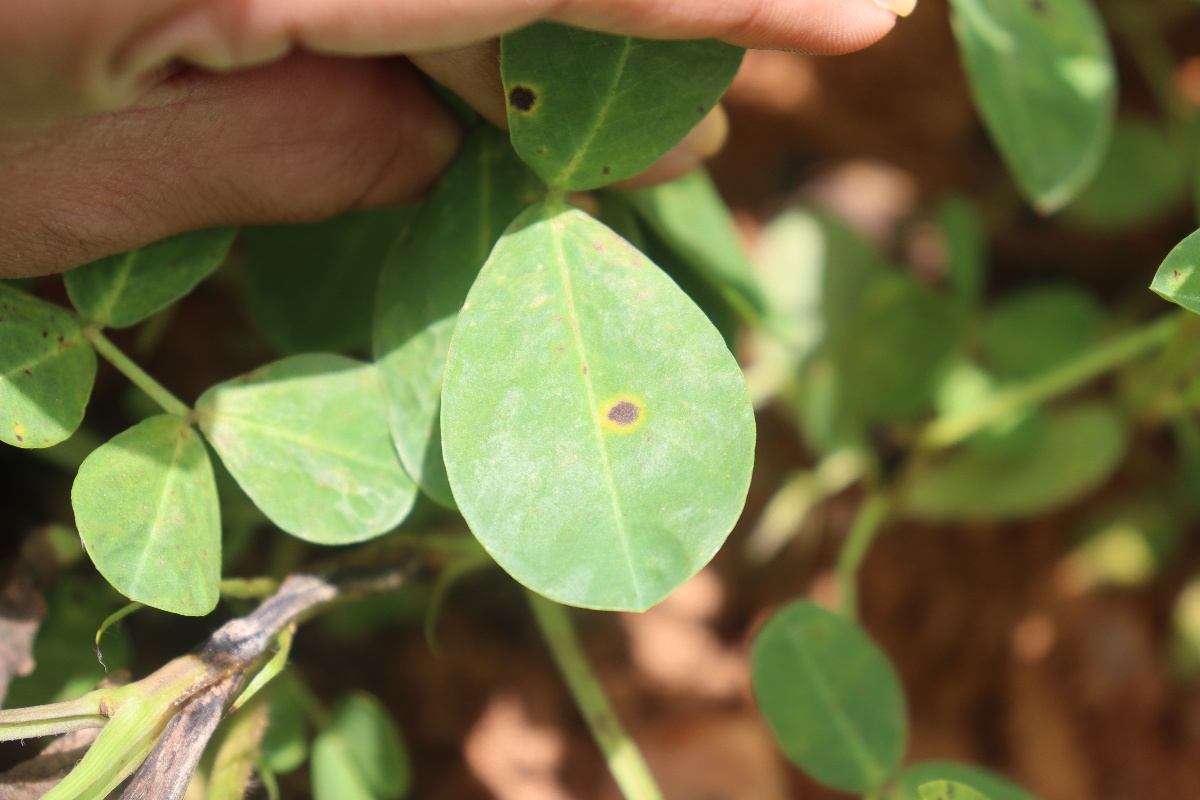
Label: early_leaf_spot